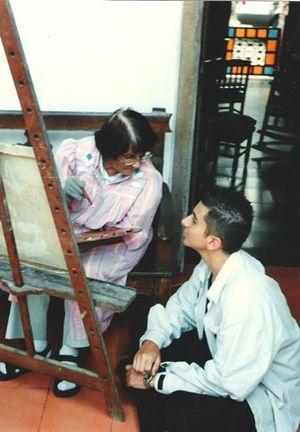
Débora Arango Pérez, née le 11 novembre 1907 à Medellín et morte le 4 décembre 2005 à Envigado, est une peintre colombienne.